Sophie, Duchess of Edinburgh

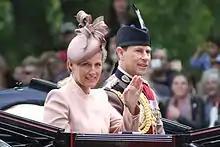
Sophie and Edward at Trooping the Colour in London, June 2013

While working at Capital Radio, Rhys-Jones met Prince Edward, the youngest son of Queen Elizabeth II and Prince Philip, Duke of Edinburgh, for the first time in 1987 when he was dating her friend. She met him again at a promotion shoot for the Prince Edward Summer Challenge to raise money for charity in 1993, and the two began their relationship soon afterwards. In December 1993 and amid growing speculation about whether they were planning to marry, Edward wrote a letter to newspaper editors, in which he denied any wedding plans and asked the media to respect their privacy. Edward proposed to Rhys-Jones at a vacation in the Bahamas in December 1998 and their engagement was announced on 6 January 1999. Edward proposed to her with an engagement ring featuring a two-carat oval diamond flanked by two heart-shaped gemstones set in 18-carat white gold. The ring was made by Asprey and Garrard (now Garrard & Co) and is worth an estimated £105,000. Rhys-Jones, who was reportedly close to the Queen from the beginning of her relationship with Edward, was allowed to use the royal apartments at Buckingham Palace prior to her engagement.